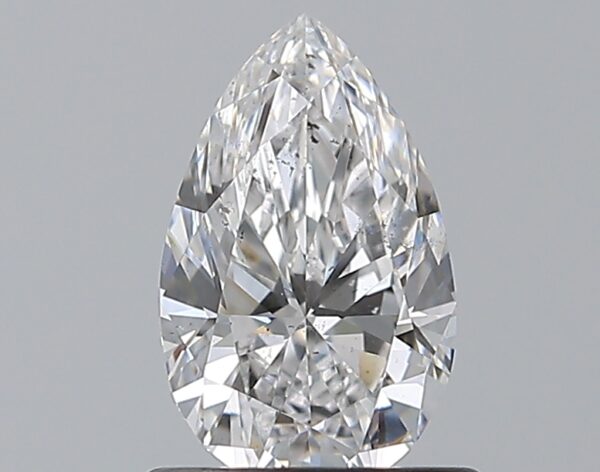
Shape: pear
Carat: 0.75
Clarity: SI1
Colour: D
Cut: EX
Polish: EX
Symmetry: VG
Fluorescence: N
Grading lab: GIA
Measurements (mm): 7.94 x 4.92 x 3.09